Boston City Council tenure of Ayanna Pressley

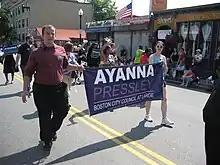
Supporters of Pressley's 2009 Boston City Council campaign march in the 2009 Dorchester Day Parade

Pressley was first elected in November 2009. The only woman in a field of 15 candidates, Pressley won one of the four at-large spots on the city's 13-member council with nearly 42,000 votes.